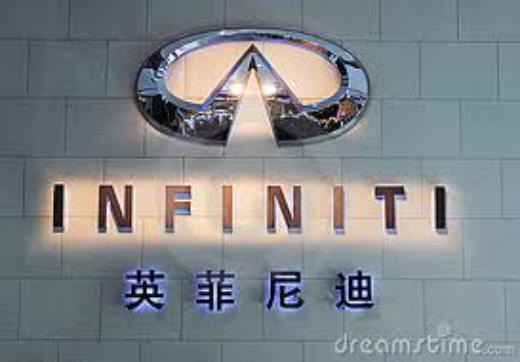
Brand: Infiniti
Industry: Transportation